Agatha (given name)

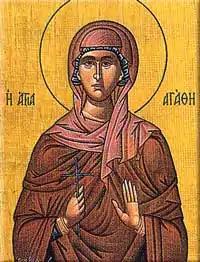
An Orthodox icon of St. Agatha of Sicily, the saint responsible for the wide usage of the name Agatha

Agatha, also Agata, is a feminine given name derived from the Greek feminine name ("Agáthē"; alternative form: "Agathḗ"), which is a nominalized form of ("agathḗ"), i.e. the feminine form of the adjective ("agathós") "good".